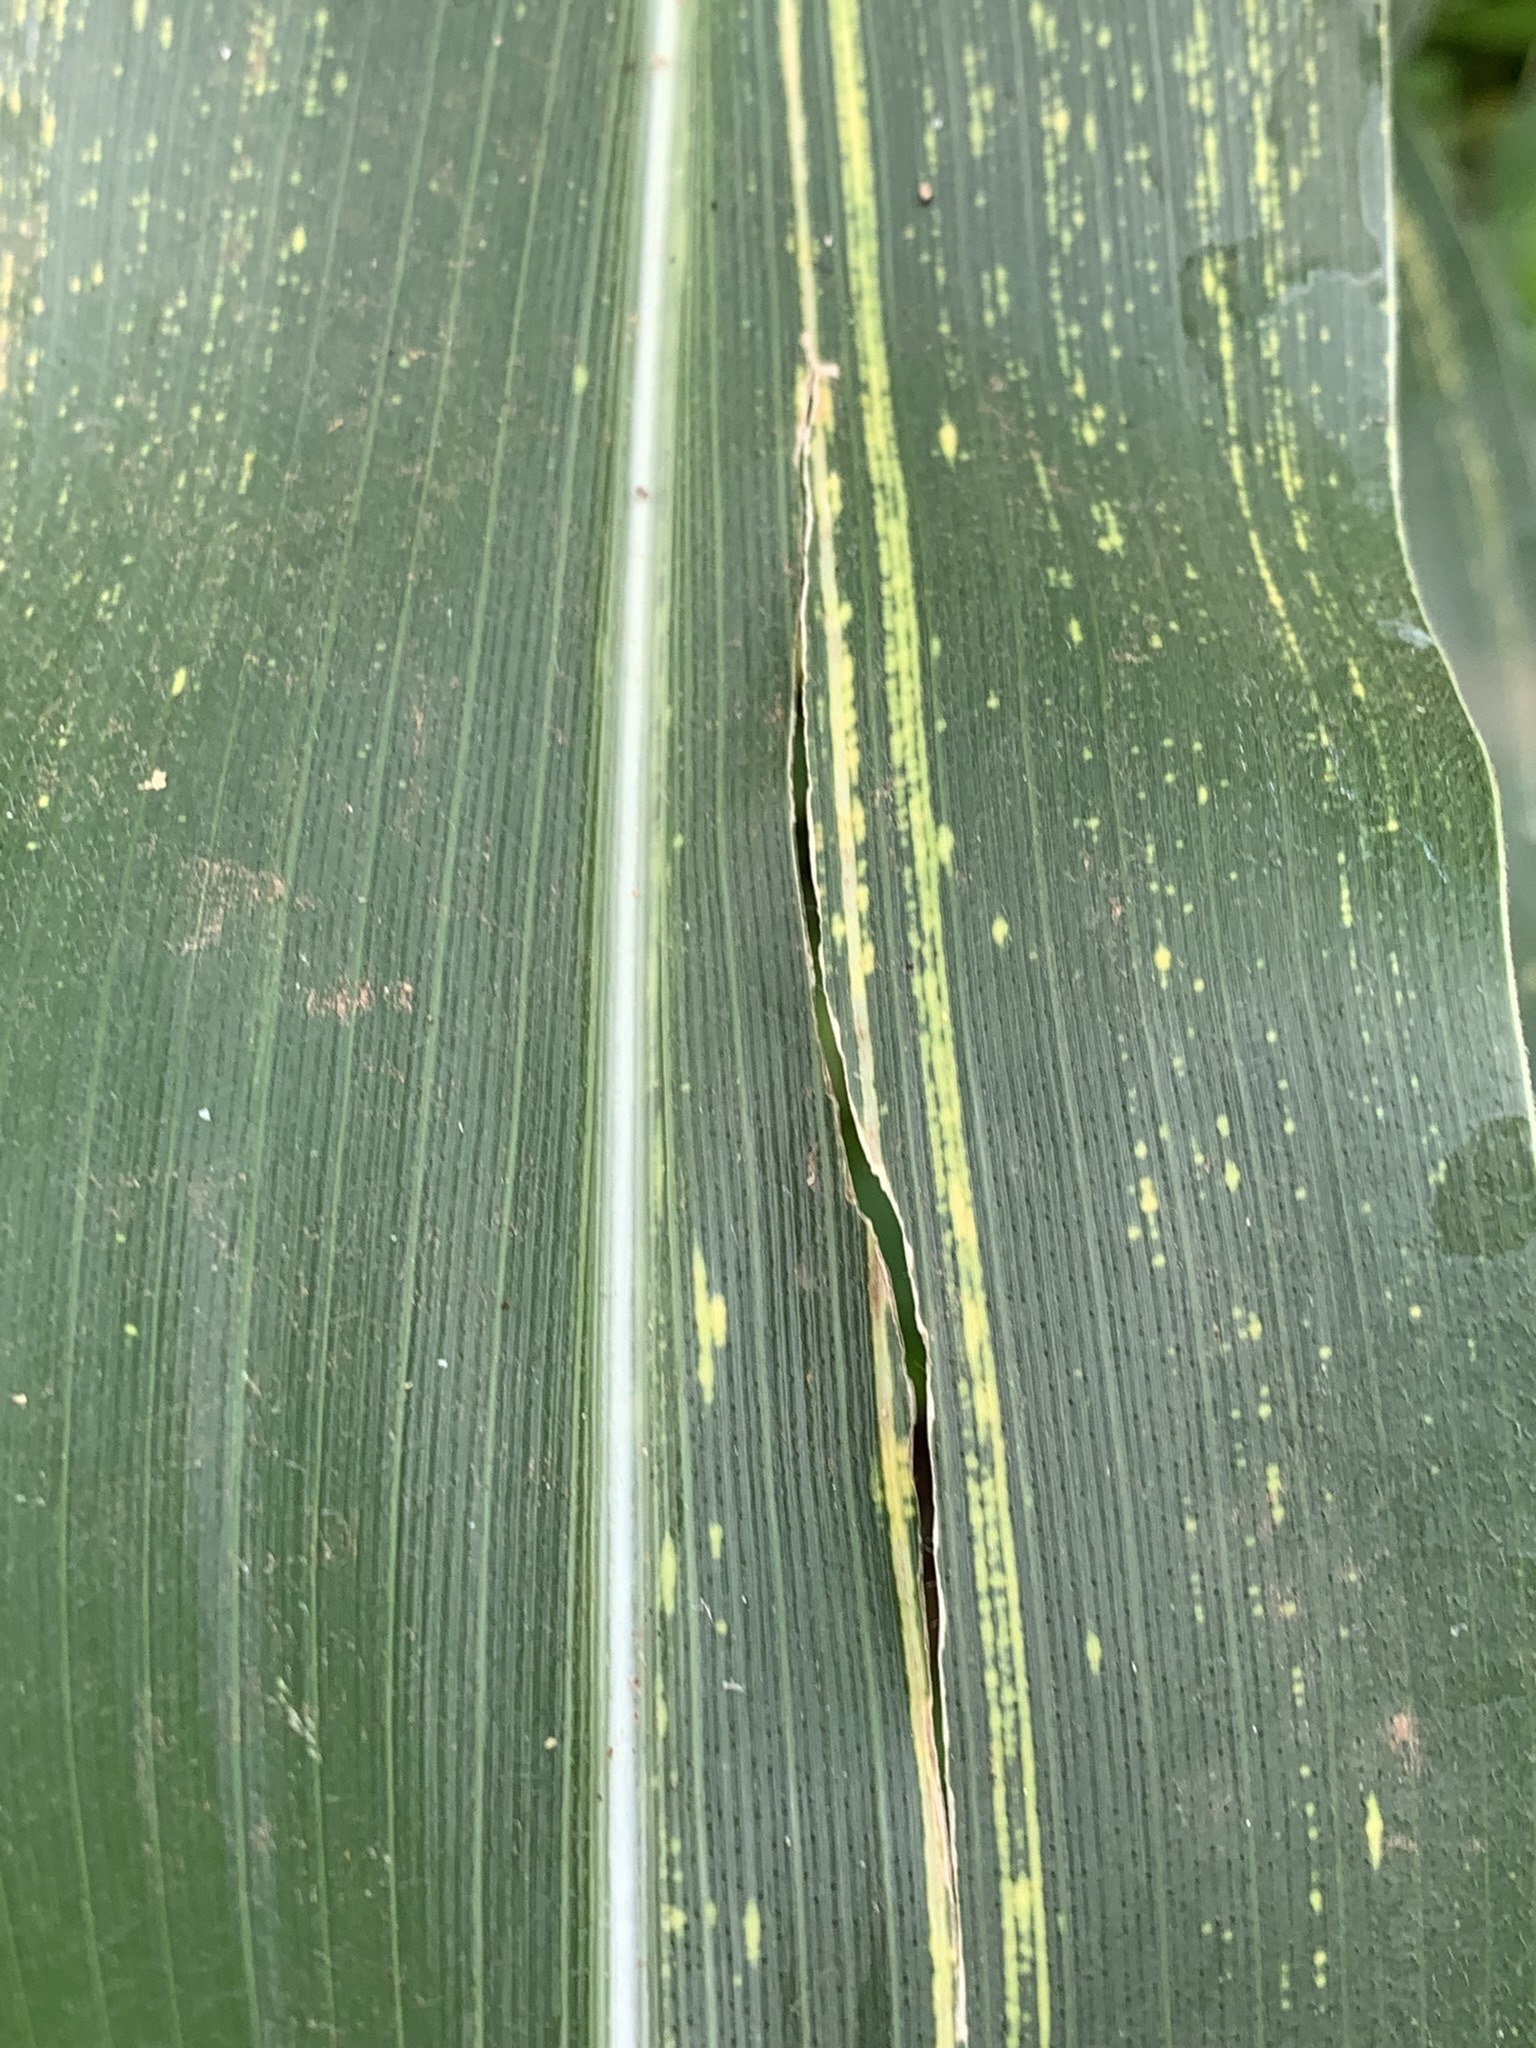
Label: MSV